Michael Bielický

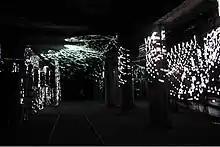
Data Steel, Colours of Ostrava. Software (Java), projectors, old iron mill

Bielicky was appointed professor of the (New Media Department) at the (AVU, Visual Arts University, Prague) in 1991, and served in that position until 2006. While at AVU, he collaborated with the Goethe Institute Prague and organized several symposia about Vilém Flusser. Since 1991, he also heads established various Media Art departments throughout Eastern Europe as a Soros Center for the Arts (SCCA) representative.